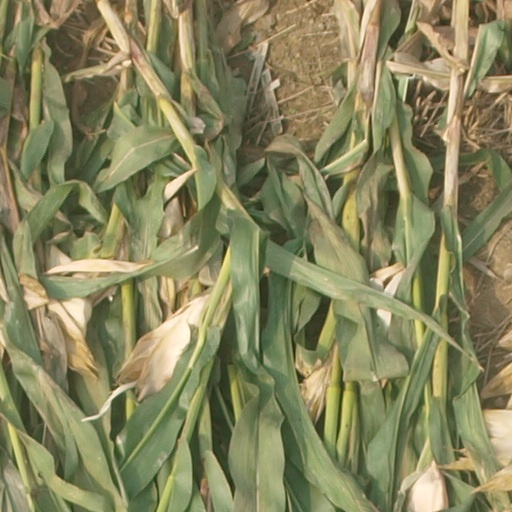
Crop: maize; corn